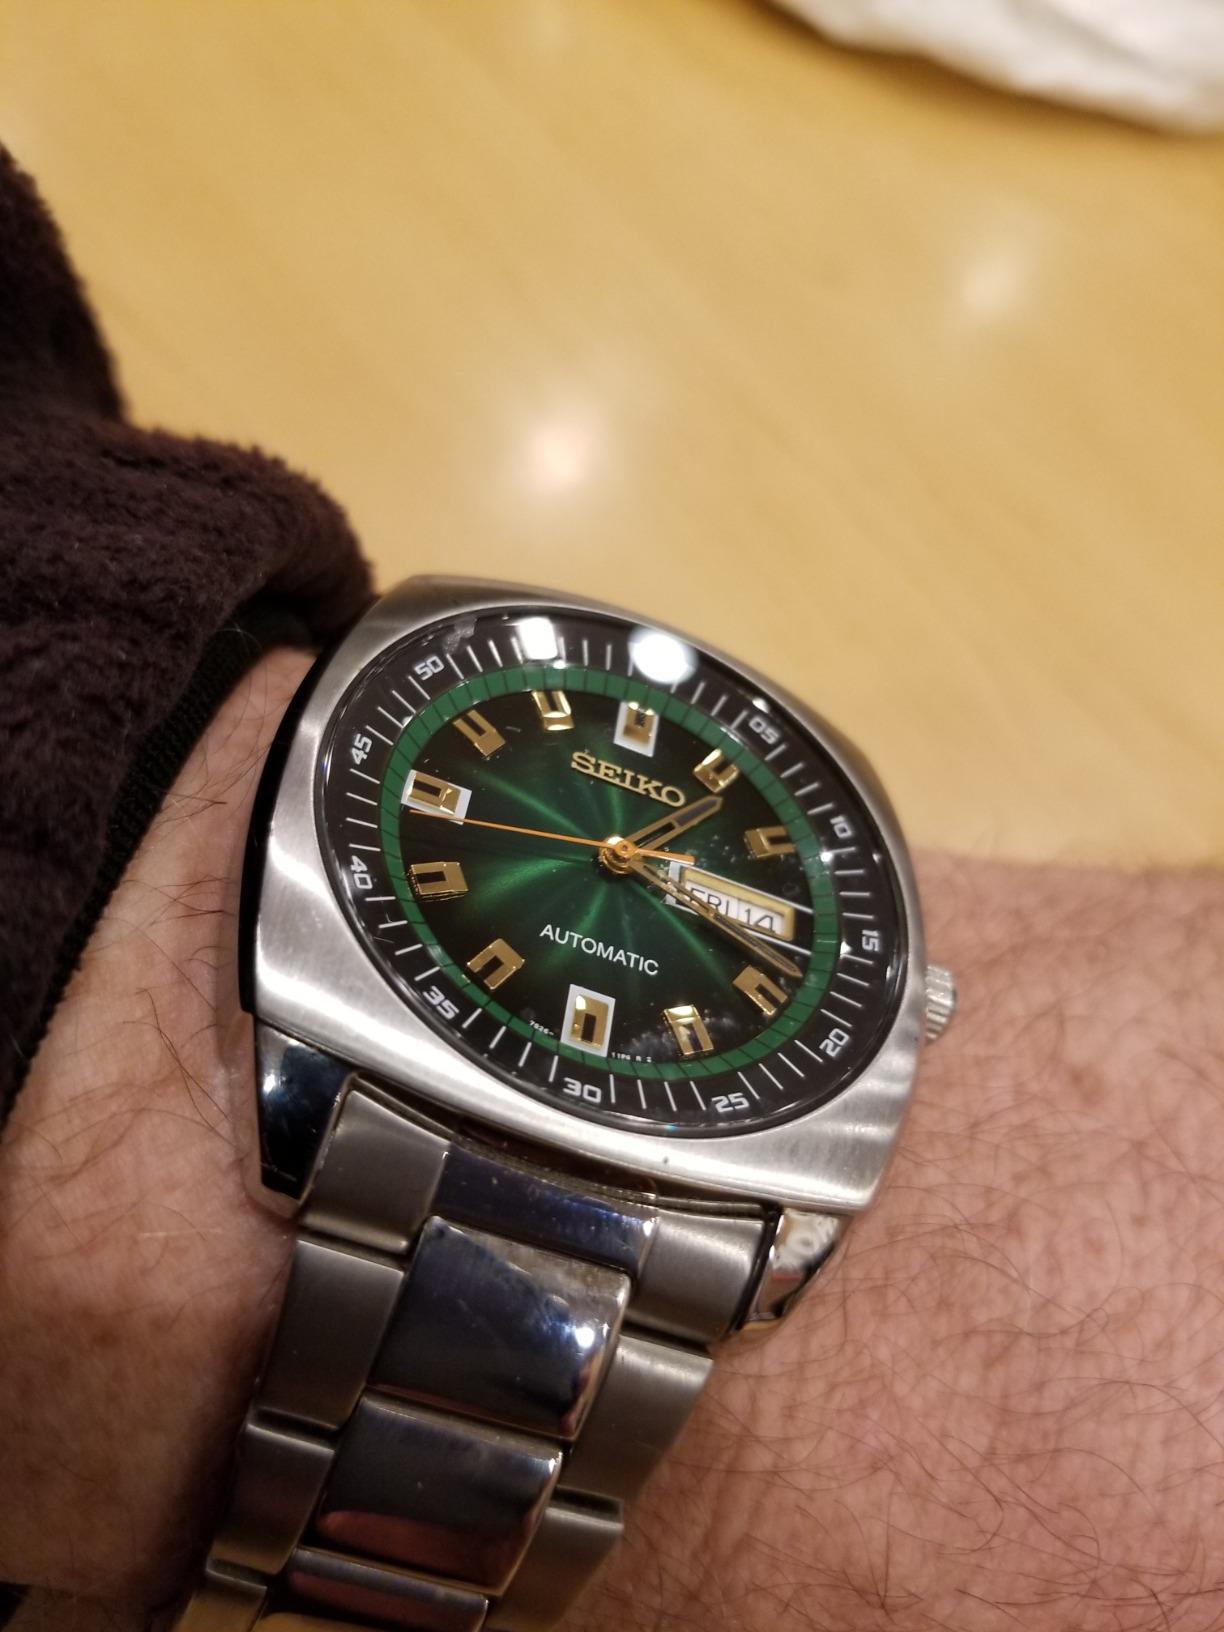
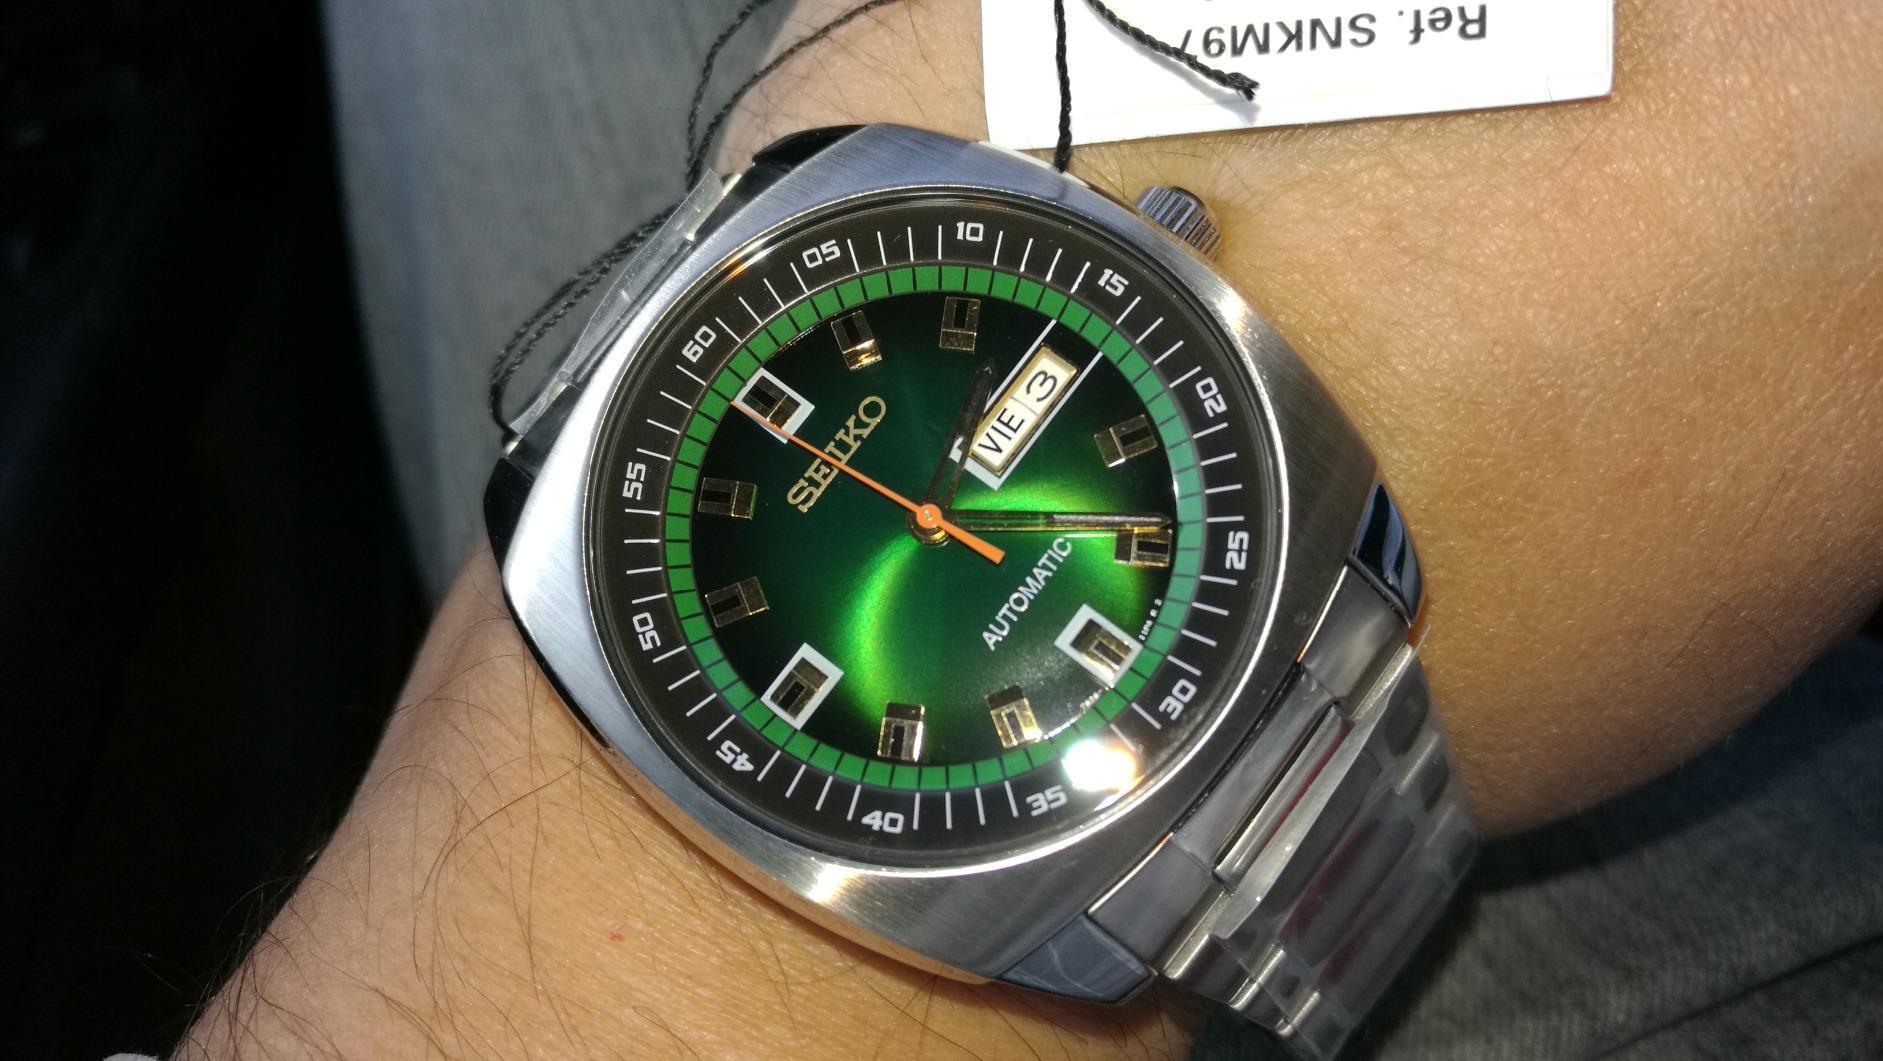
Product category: accessories_watch
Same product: yes